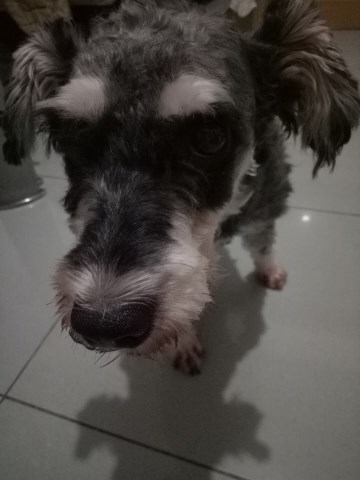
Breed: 2342-n000102-miniature_schnauzer